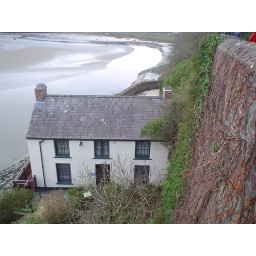
Dylan Thomas boat house in Laugharne